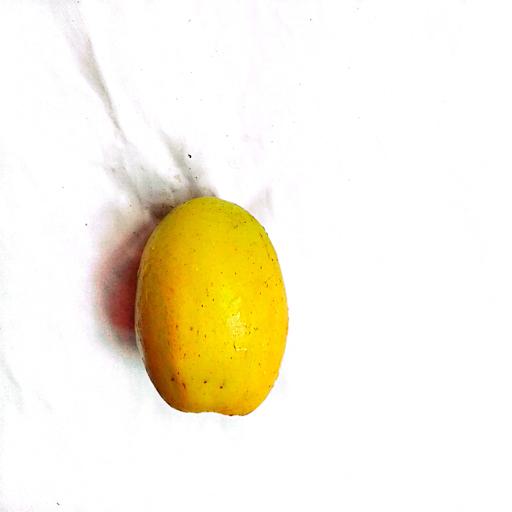
Label: healthy